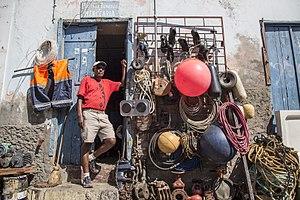
Vendeur de matériel nautique d'occasion, Mindelo, Sao Vicente, Cap Vert This is an image of ""African people at work"" from Cape Verde"
Le PIB du Cap-Vert se situe au 190ᵉ rang mondial en 2017, en raison de la faiblesse de ses ressources naturelles. En particulier, lorsqu'il s'est libèré de l'emprise coloniale et a accèdé à l'indépendance, en 1975, le Cap-Vert souffrait d'un grave sous-développement économique. Il était aussi régulièrement victime de pénuries d'eau dues à la déforestation ancienne et à de longues périodes de sècheresse. Seules quatre des dix iles de l'archipel peuvent soutenir une production agricole pendant les périodes de pluie normales. En 2007, le Cap-Vert a quitté le groupe des pays les moins avancés. Bénéficiant d'une vie politique stable, marquée par des alternances démocratiques des deux principaux partis, il a commencé à développer les services et le tourisme.